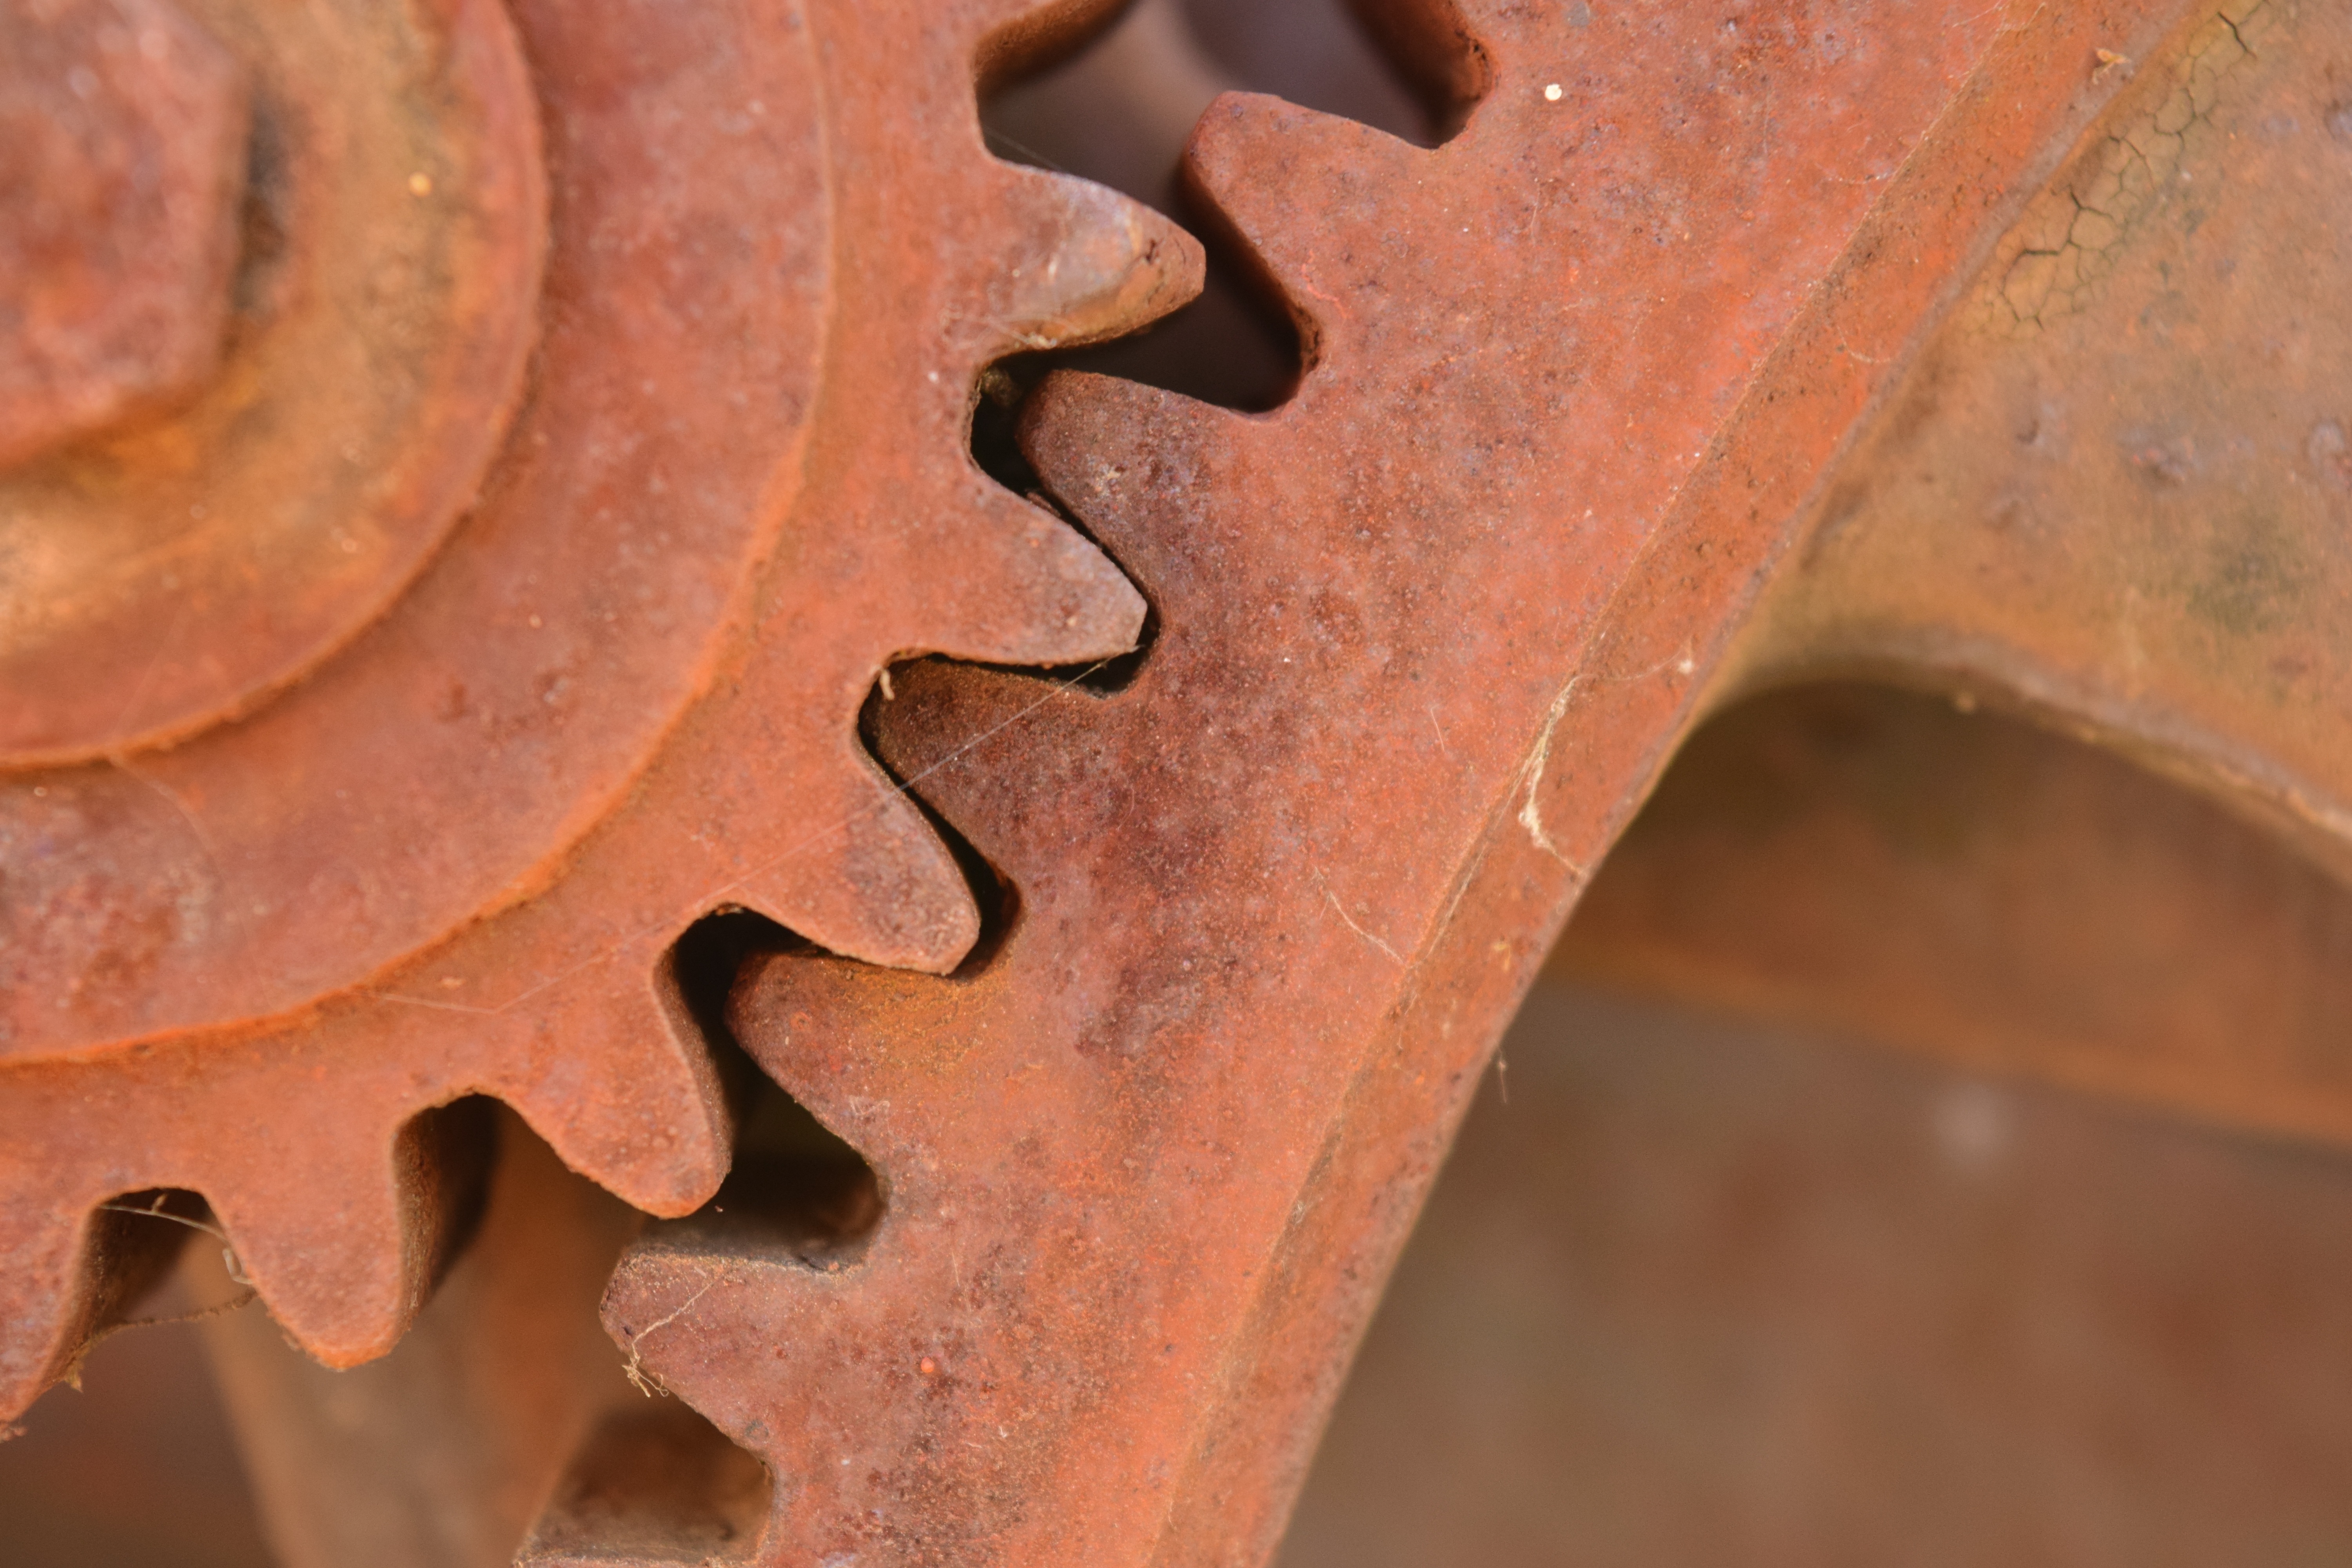
wood, technology, wheel, old, rust, macro, metal, machine, material, close up, gears, decorative, symbolism, iron, cast iron, teeth, carving, greeting card, transmission, stainless, mechanics, corrosion, macro photography, interaction, cooperation, function, running smoothly